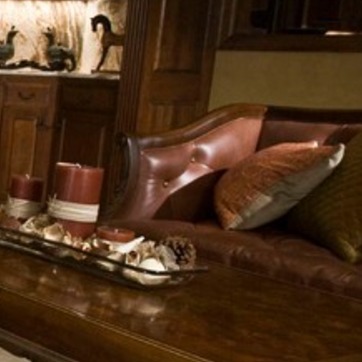
Material: leather